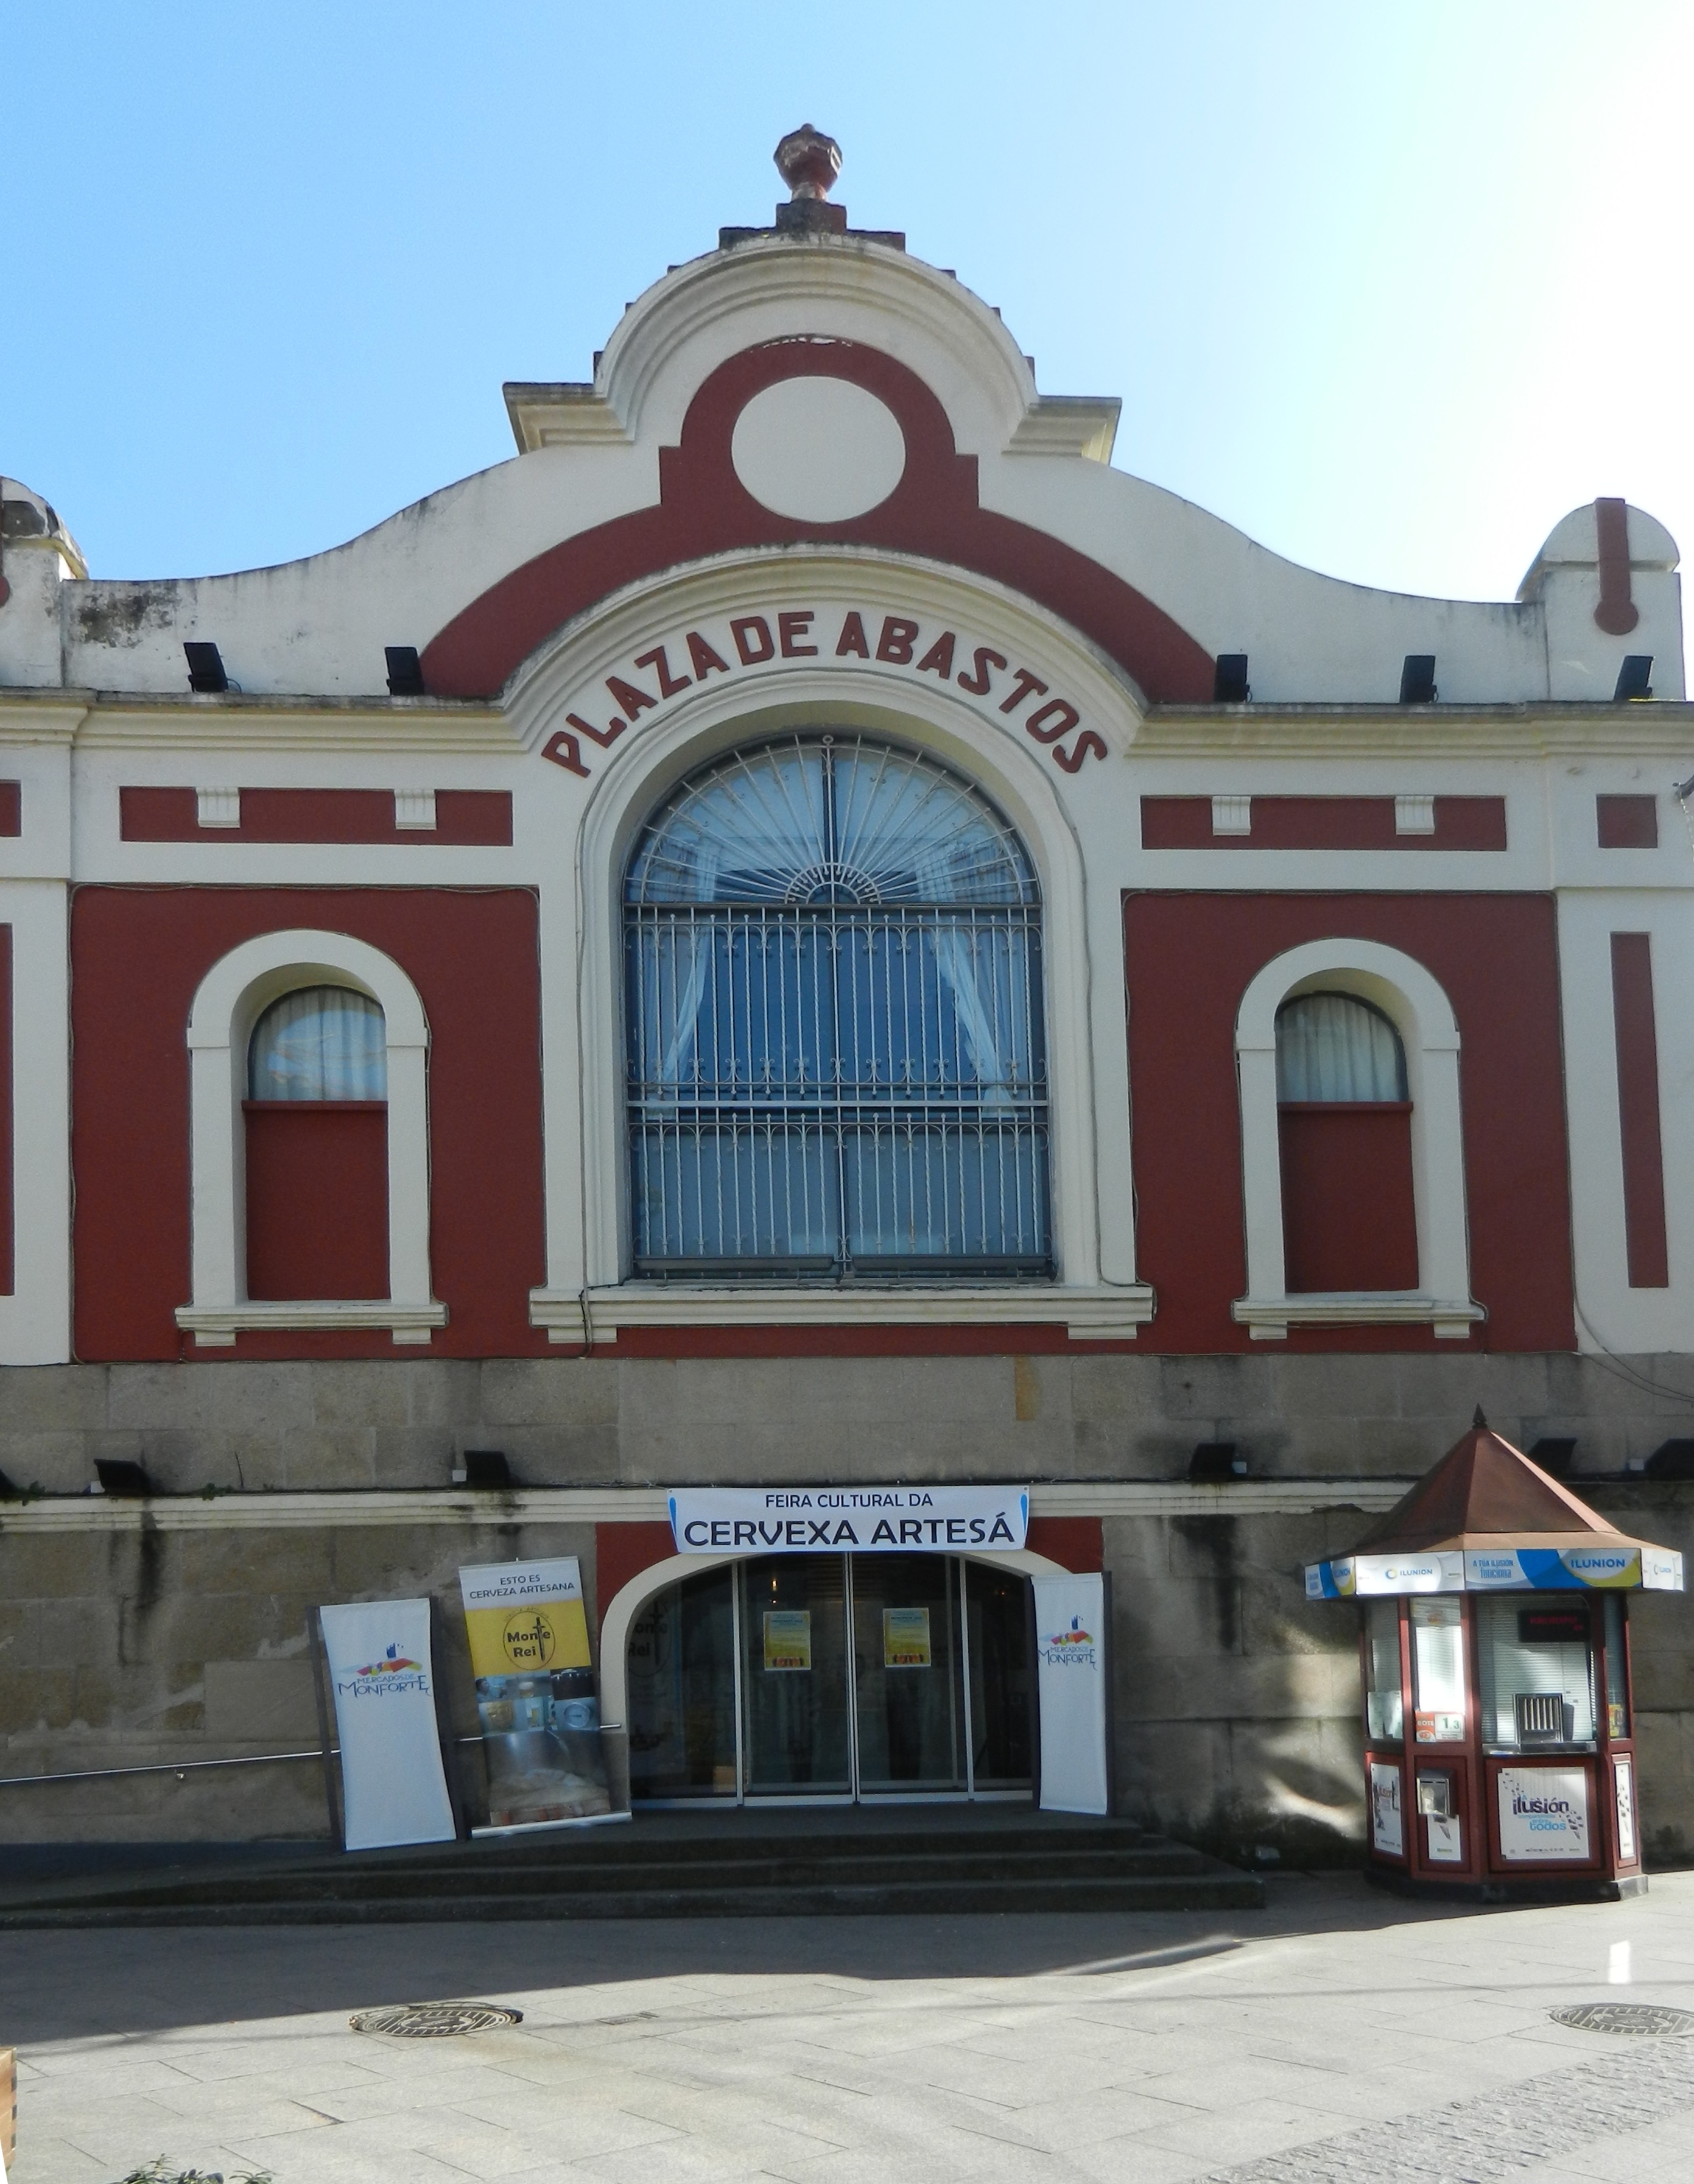
architecture, house, window, town, building, city, arch, landmark, facade, monforte, craft beer, plaza de abastos